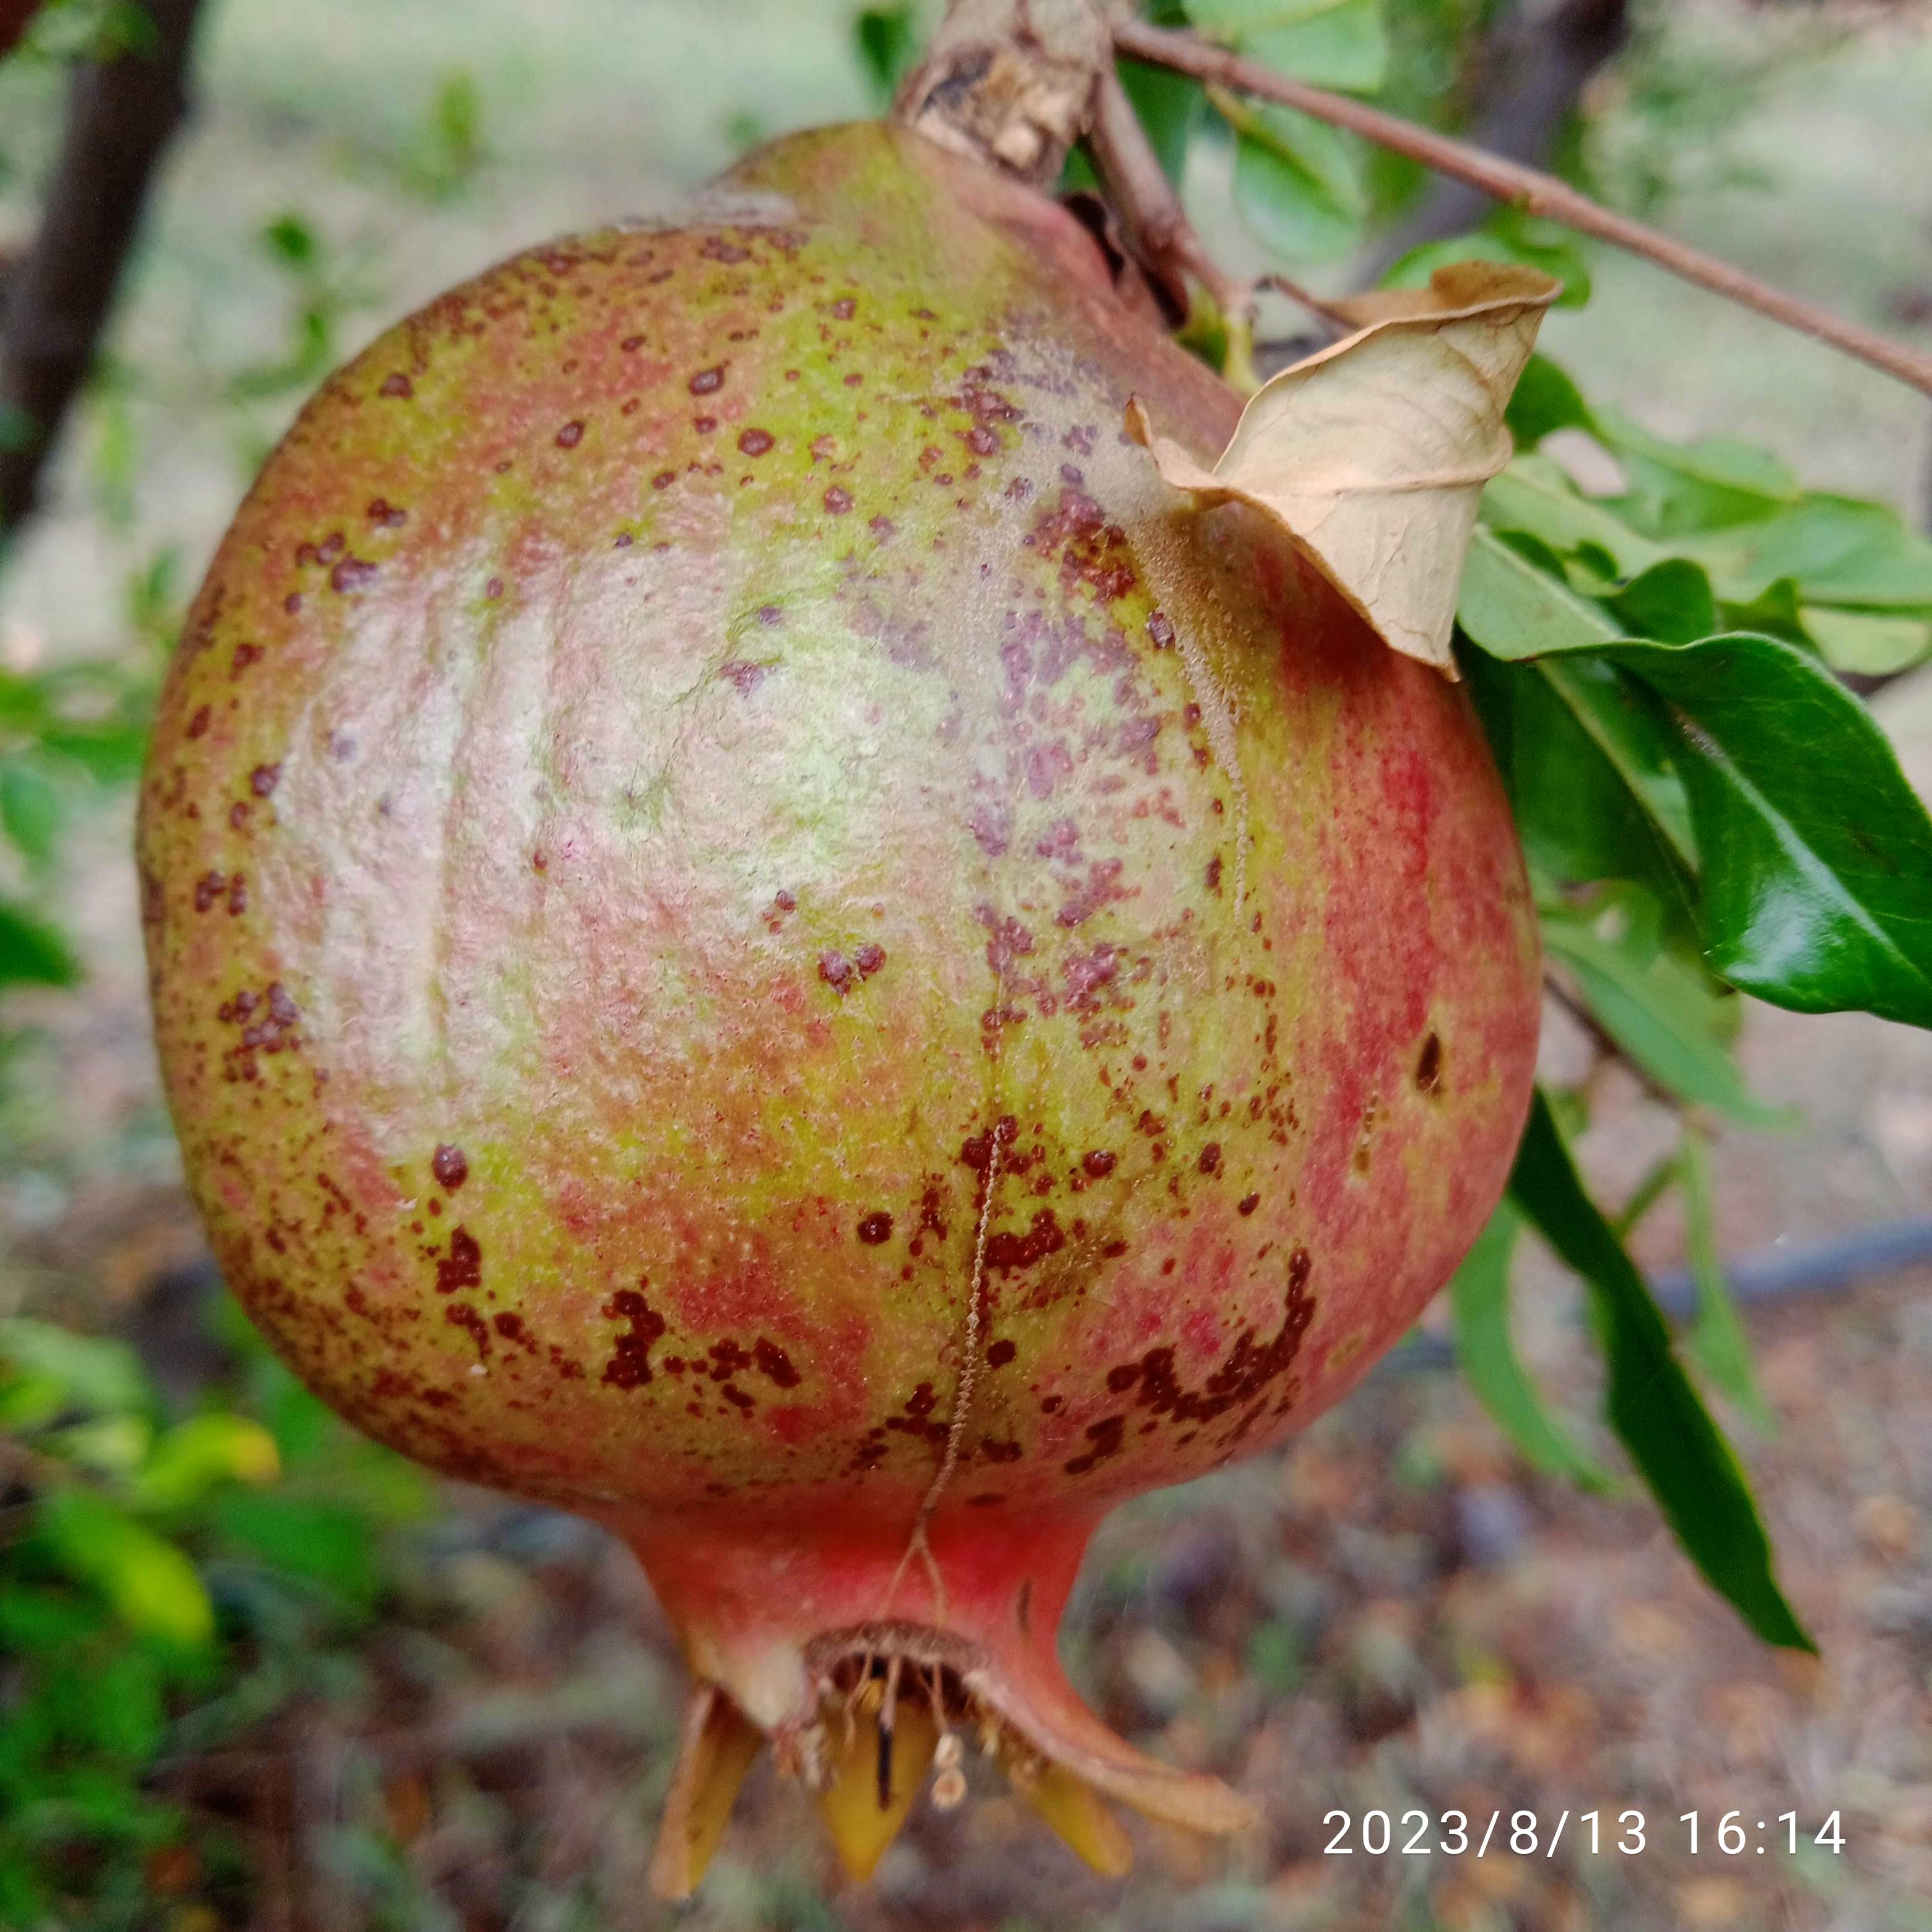
Label: Cercospora